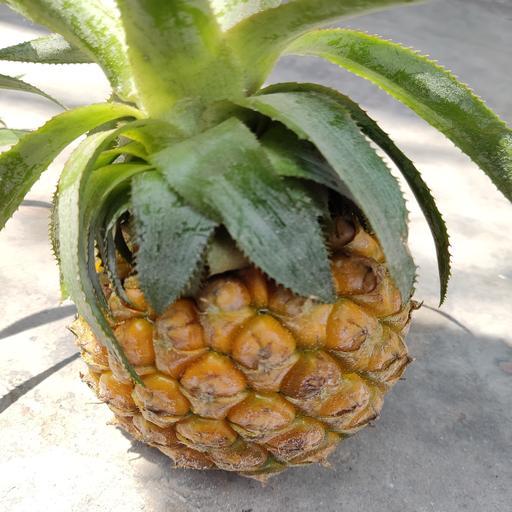
Crop type: Pineapple